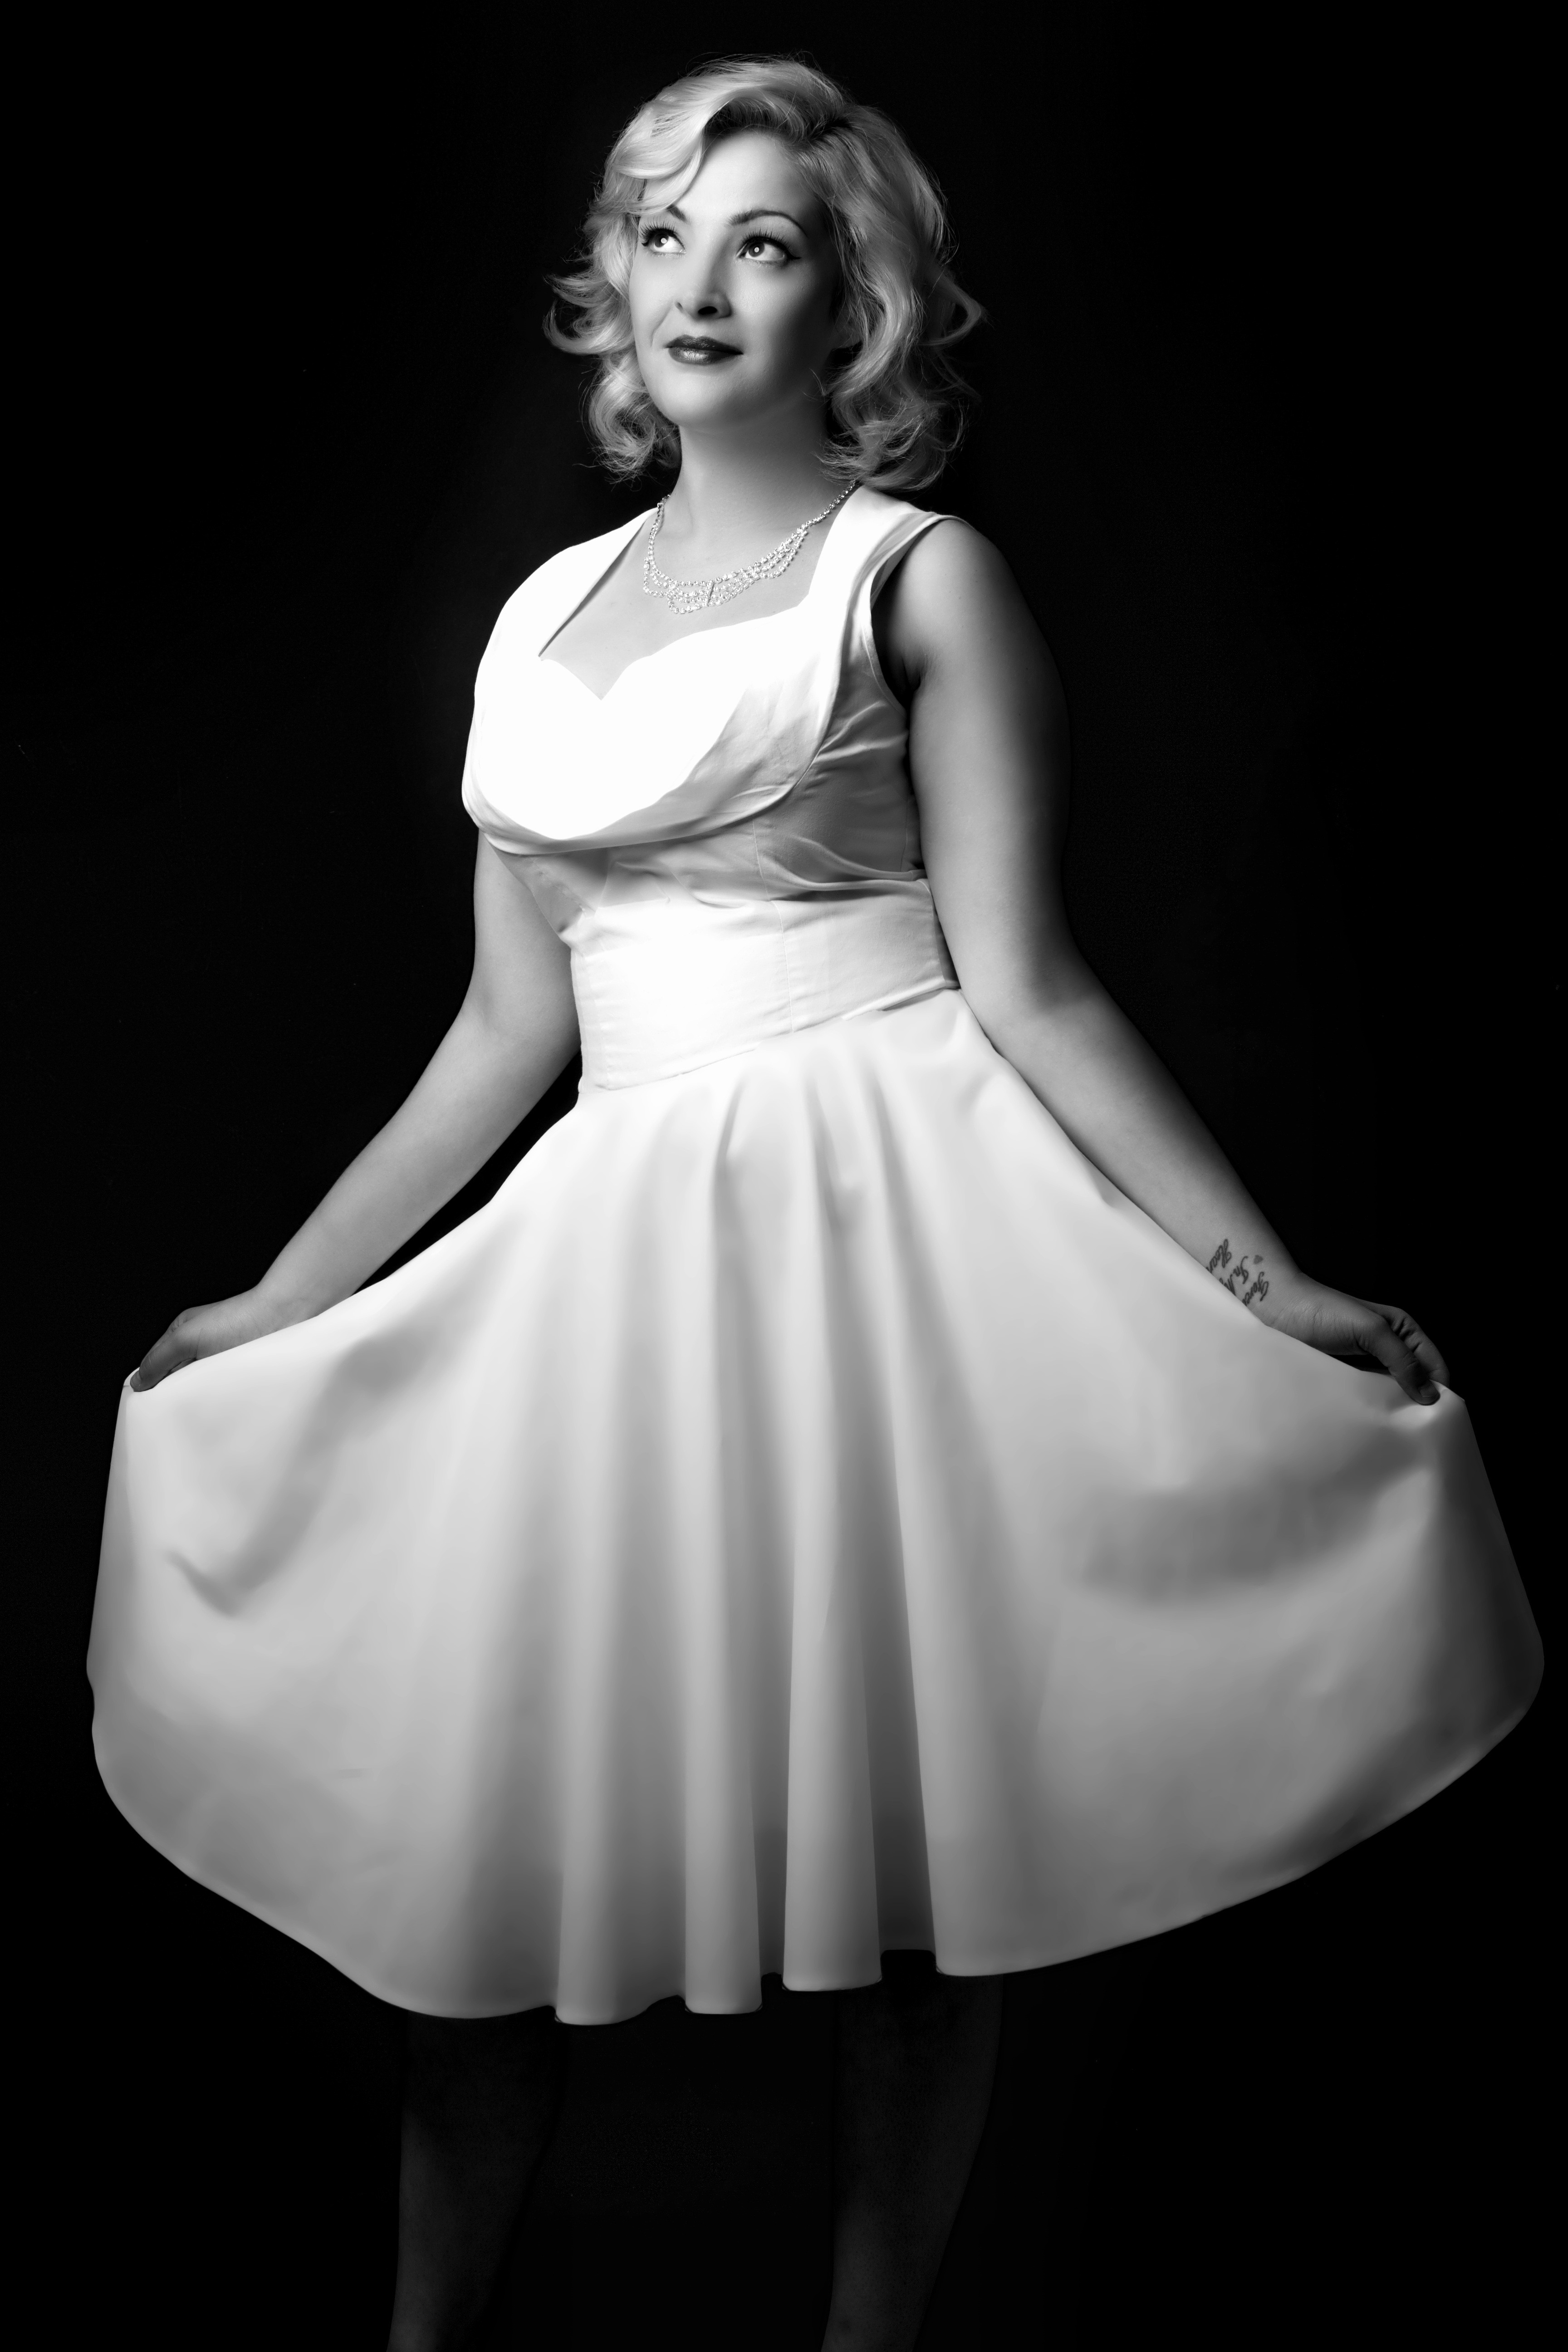
black and white, girl, woman, white, photography, portrait, model, young, fashion, clothing, black, monochrome, lady, wedding dress, bride, eyes, dress, women, skin, attractive, gown, beautiful woman, photo shoot, female face, women face, monochrome photography, bridal clothing